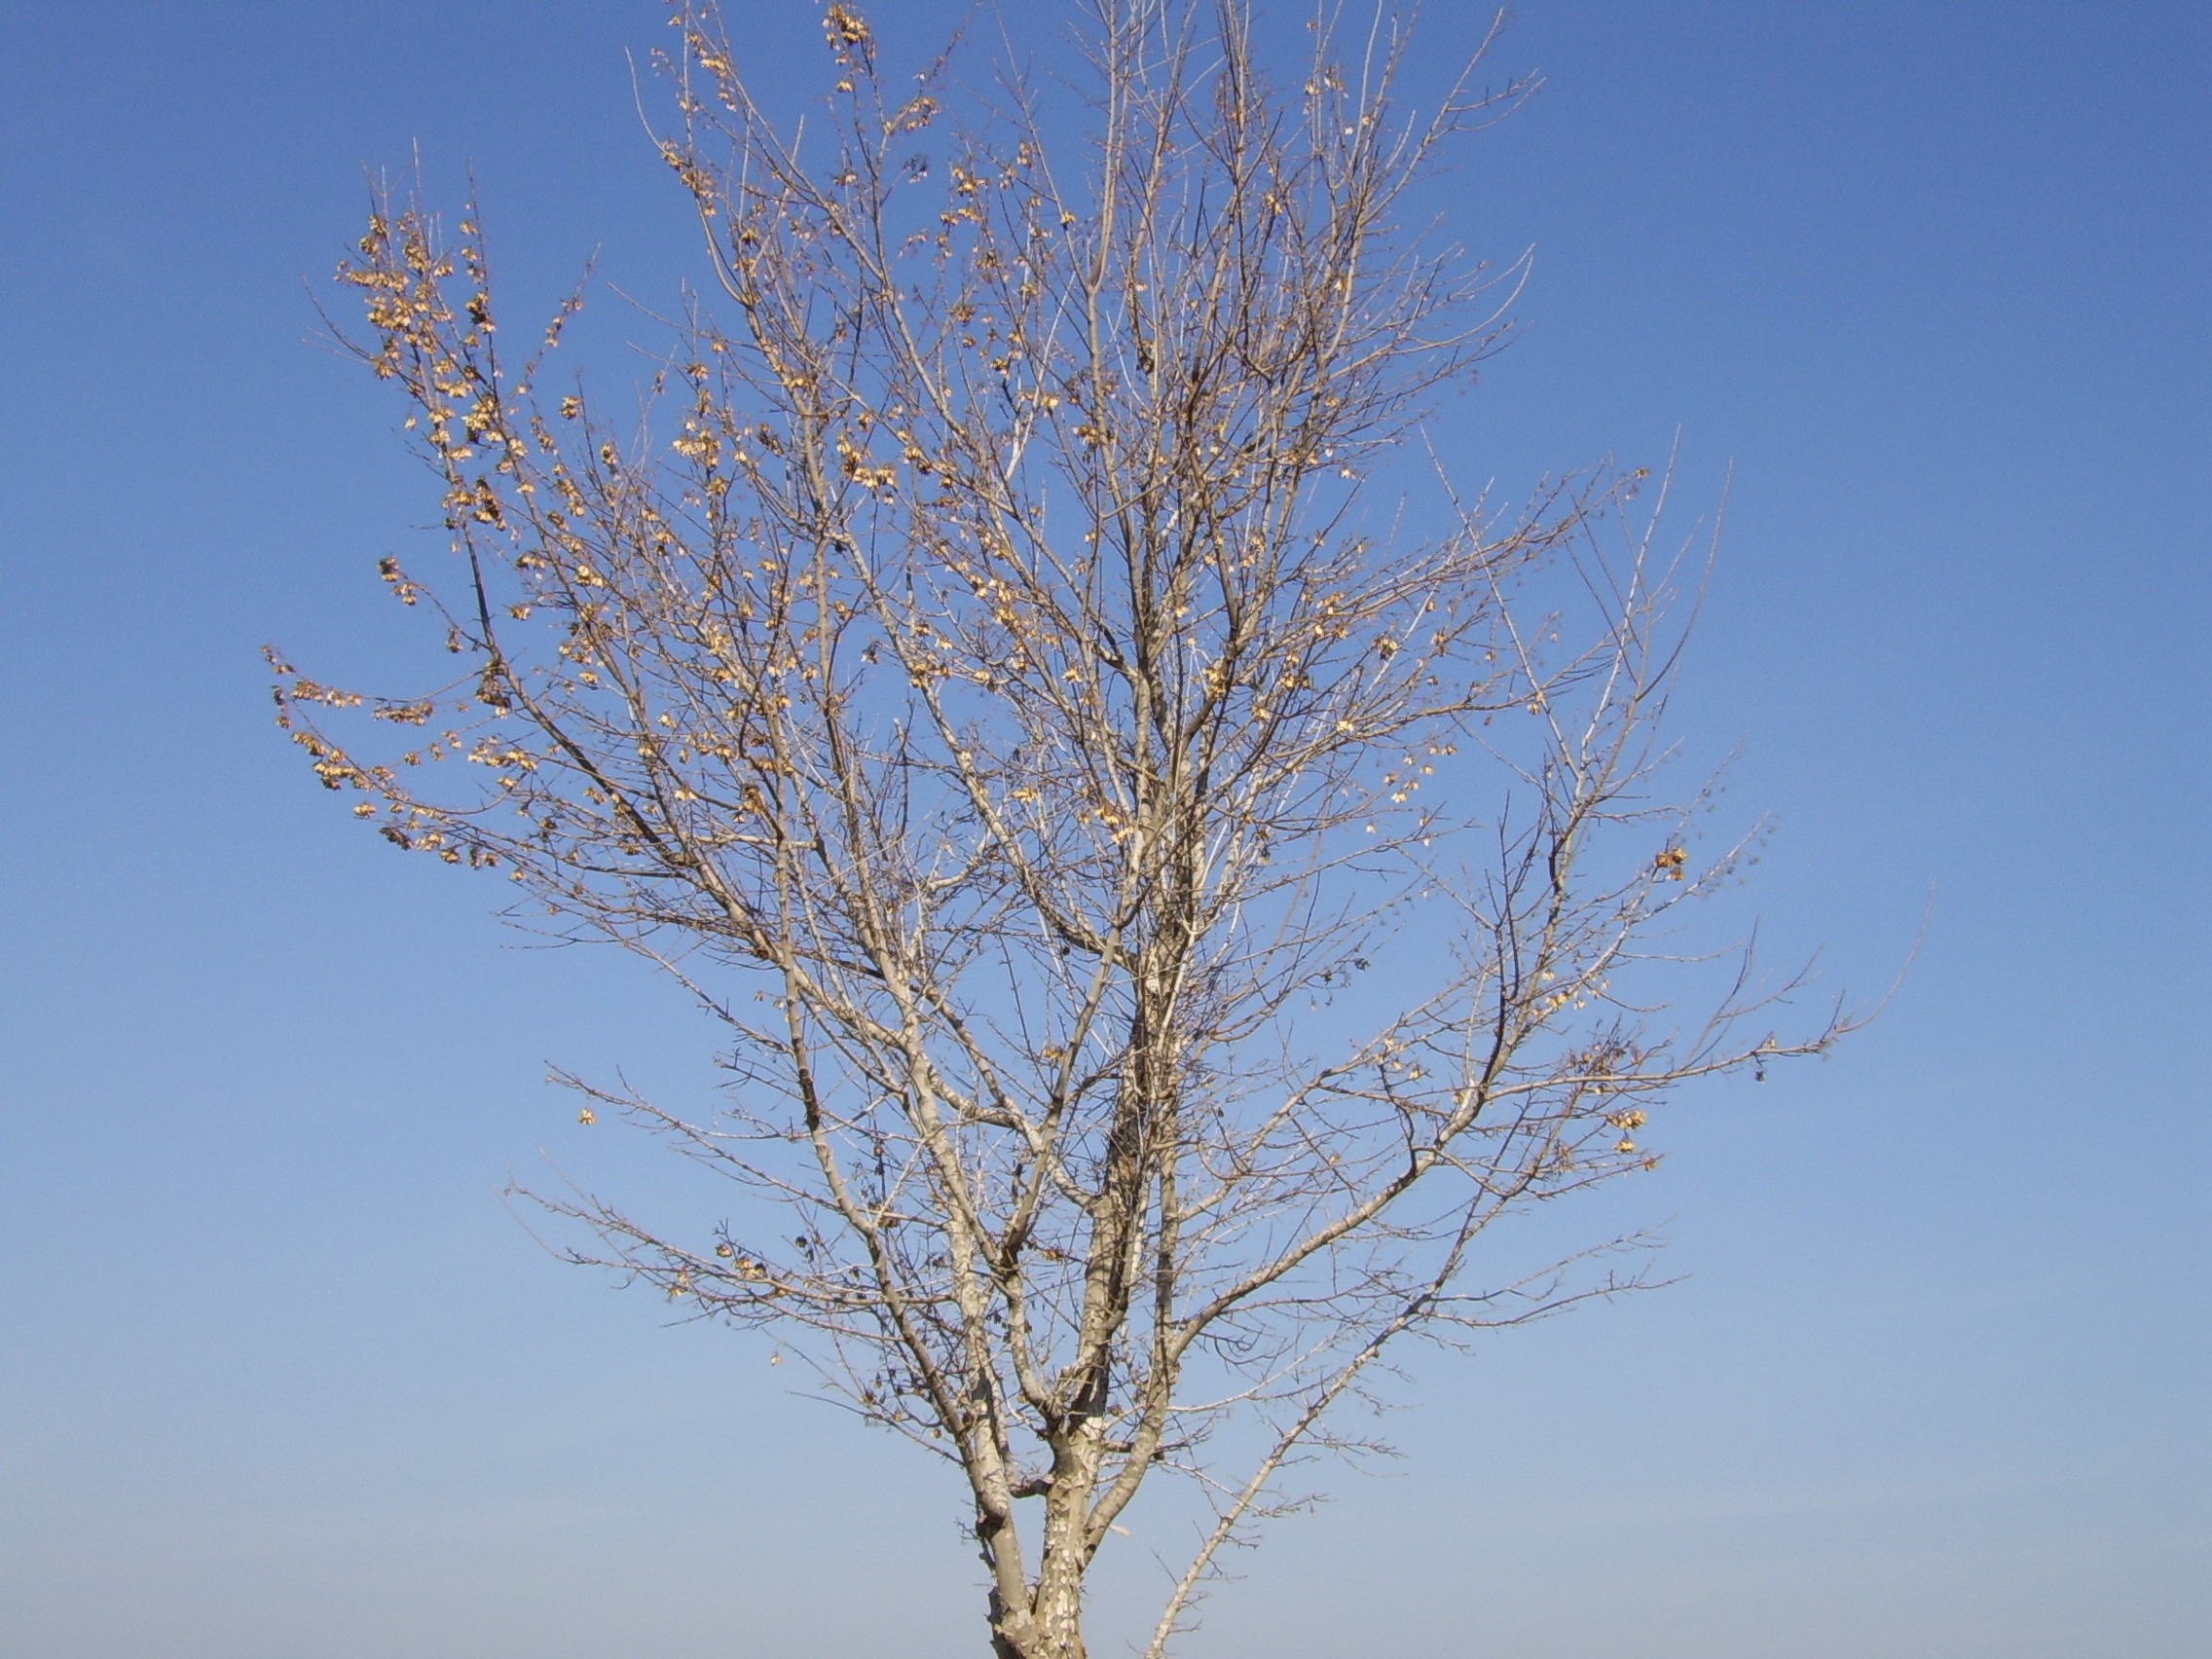
tree, nature, branch, winter, plant, sky, fall, flower, frost, trunk, spooky, dry, environment, birch, natural, autumn, bare, dead, death, twig, scary, fear, creepy, drought, leafless, flowering plant, grass family, plant stem, woody plant, land plant